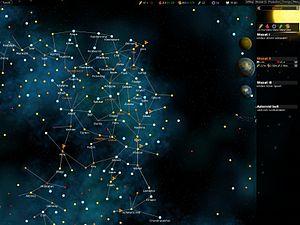
FreeOrion est un jeu vidéo de gestion et de stratégie au tour par tour. C'est un clone gratuit et open source du classique Master of Orion sorti en 1993 sur PC.